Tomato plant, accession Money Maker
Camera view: vertical (180 deg); turntable rotation: 270 degrees
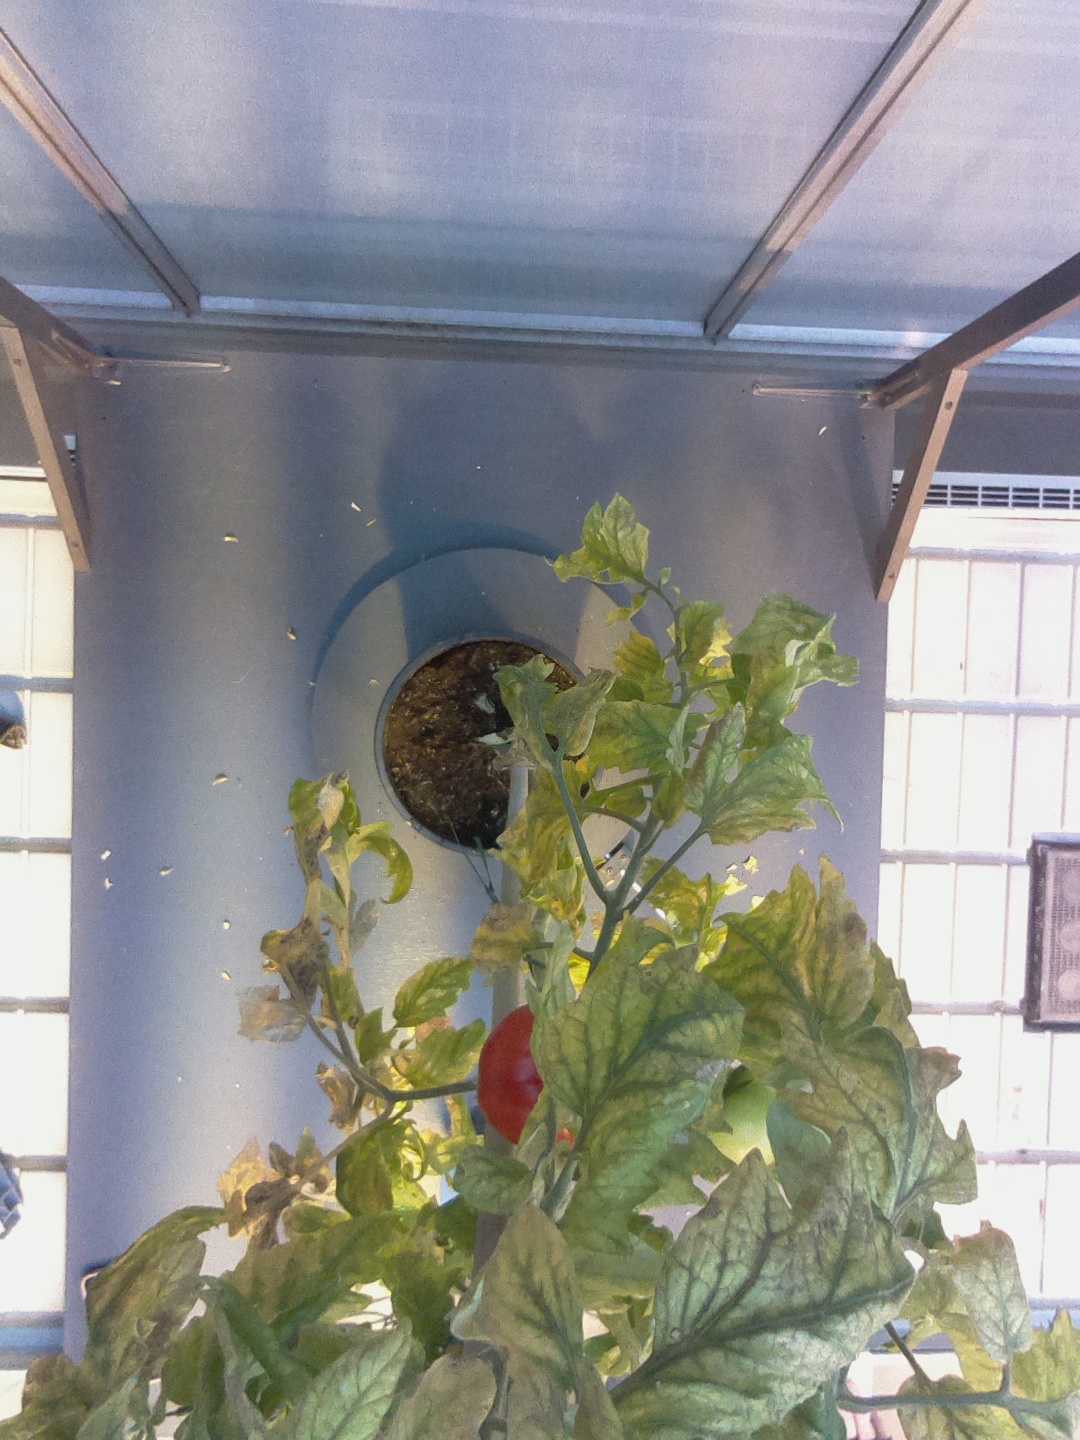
BBCH growth stage 82: 20%-30% of fruits show typical fully ripe color